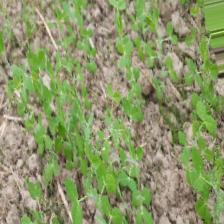
Label: Normal